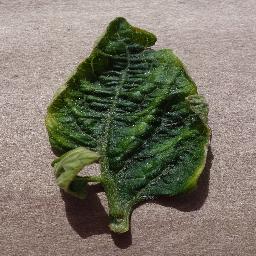
Label: Tomato___Tomato_Yellow_Leaf_Curl_Virus